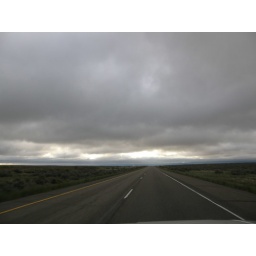
ominous clouds over empty freeway road